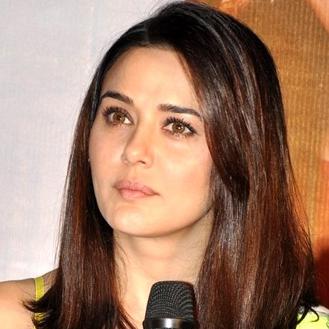
Age: 37